Odell Building

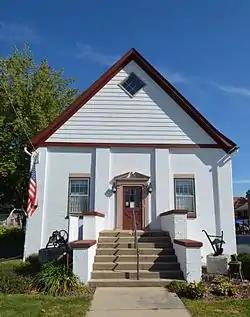

The Odell Building is a historic library and museum located at 202 East Lincolnway Road in Morrison, Illinois. The building was constructed in 1865 and originally served as Morrison's Congregational Church. In 1887, John D. Odell deeded the building to Morrison's library association, which had been established ten years earlier; the library named the building in his honor. The building held both the library's collection of books and a museum that included fossils, animal specimens, artifacts, and several other collections. The library became Morrison's public library in 1905 and remained as such until 1995, when the city built a new library.